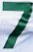
Number: 7